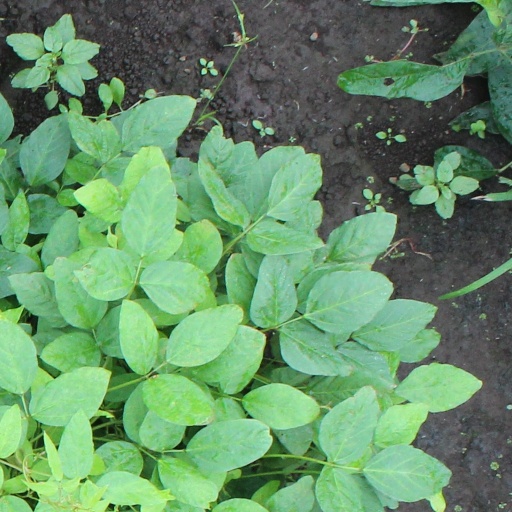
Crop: soybean